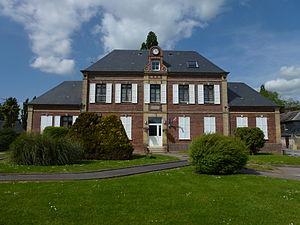
Sainte-Opportune-du-Bosc est une commune française située dans le département de l'Eure, en région Normandie.